FSO Syrena

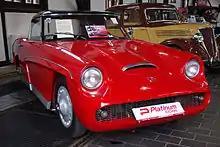
Syrena Sport replica

In 1960 a prototype Syrena Sport was produced with a fibreglass body and a four-stroke two-cylinder engine. However, this model was not put into production.